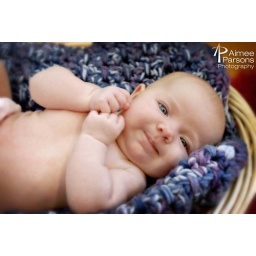
I love this photo. I couldnt tell if I liked it better in black and white or color, so I posted both!